Svanvik Church

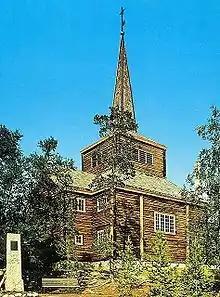
View of the church

Svanvik Church is a parish church of the Church of Norway in Sør-Varanger Municipality in Finnmark county, Norway. It is located in the village of Svanvik in the Pasvikdalen valley, along the river Pasvikelva, right on the border with Russia. It is one of the churches for the Sør-Varanger parish which is part of the Varanger prosti (deanery) in the Diocese of Nord-Hålogaland. The wooden church was built in a cruciform style in 1934 by the architect Harald Sund. The church seats about 250 people.